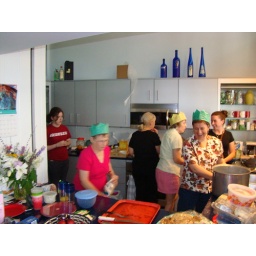
the girls cleaned up in their party hats